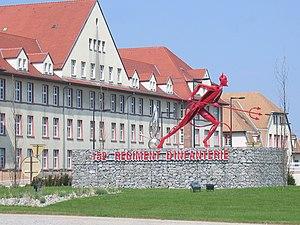
Statue d'un diable rouge en l'honneur des 90 ans du 152e régiment d'infanterie de Colmar (Haut-Rhin, France).
Le 152ᵉ régiment d'infanterie est un régiment d'infanterie de l'Armée de terre française créé sous la Révolution à partir de la 152ᵉ demi-brigade de première formation.
Colmar est une commune française du département du Haut-Rhin. Préfecture du département, elle fait partie, depuis le 1ᵉʳ janvier 2016, de la région Grand Est.